K. J. McDaniels

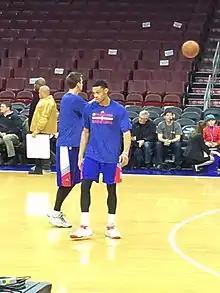
McDaniels warming up prior to a game in 2014

On June 26, 2014, McDaniels was selected by the Philadelphia 76ers with the 32nd overall pick in the 2014 NBA draft. In July 2014, he joined the 76ers for the 2014 NBA Summer League. After being named in the 76ers' 2014 training camp roster on September 29, 2014, McDaniels was not present at Richard Stockton College the next day for the opening day of training camp after he and his agent were not happy with the contract he was offered by the 76ers. Subsequently, his deal was restructured and on October 1, McDaniels agreed to a one-year, non-guaranteed tender worth $507,000, allowing him to become a restricted free agent in 2015. He went on to start his rookie season in fine form, becoming one of the 76ers main players off the bench and earned notoriety for his shot-blocking prowess. He recorded his first career double-double on November 29 with season-highs of 21 points (career high) and 13 rebounds in a loss to the Dallas Mavericks. McDaniels played 52 games for Philadelphia and averaged 9.2 points, 3.8 rebounds and 1.3 blocks in 25.4 minutes per game.